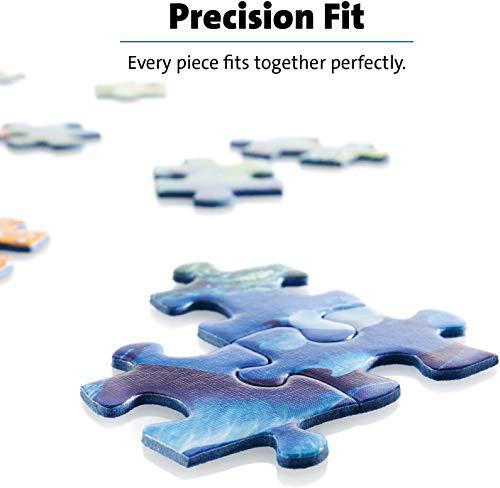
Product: Ravensburger 15988 Underwater Kingdom 1000 Piece Puzzle for Adults - Every Piece is Unique, Softclick Technology Means Pieces Fit Together Perfectly
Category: Toys & Games | Puzzles | Jigsaw Puzzles
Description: Great Condition.
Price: $20.99
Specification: ProductDimensions:14.8x10.8x2.2inches|ItemWeight:2pounds|ShippingWeight:2pounds(Viewshippingratesandpolicies)|ASIN:B082JHLGX1|Itemmodelnumber:15988|Manufacturerrecommendedage:12yearsandup